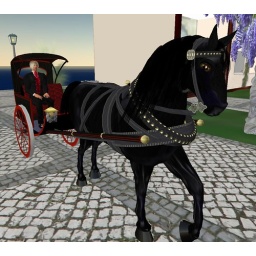
arriving at the ball by carriage, slightly more elegant than a thundering sports car